Answer in natural language. Which object is closer to Doorway (highlighted by a red box), white minimalist bed (highlighted by a blue box) or brown wooden dresser with three drawers (highlighted by a green box)? Choose between the following options: white minimalist bed (highlighted by a blue box) or brown wooden dresser with three drawers (highlighted by a green box)
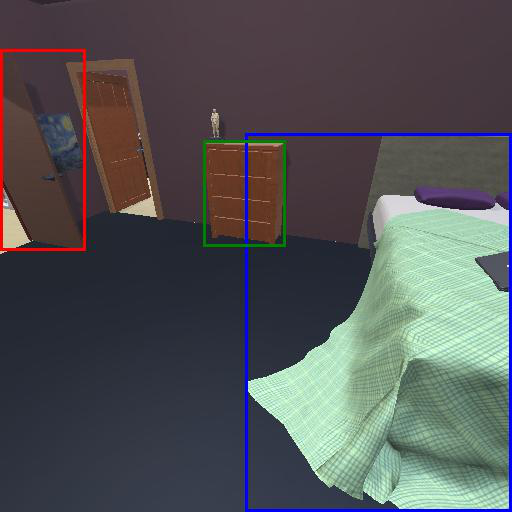
<answer>brown wooden dresser with three drawers (highlighted by a green box)</answer>